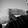
ASL letter: H